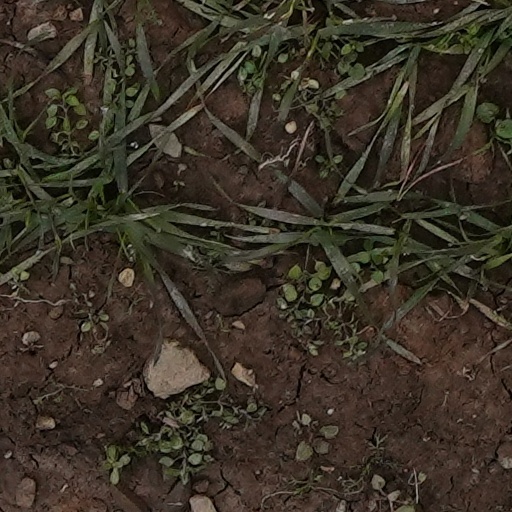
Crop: wheat